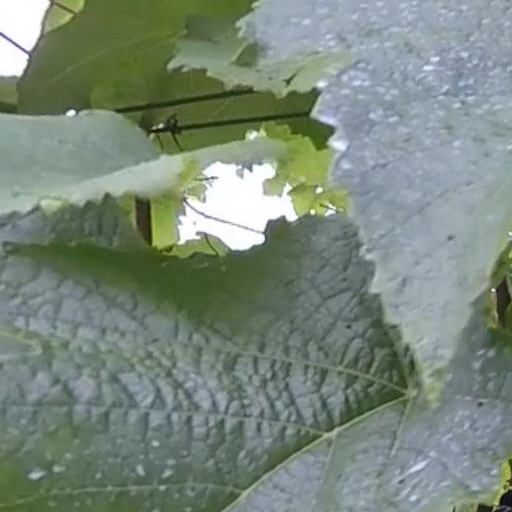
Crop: grape